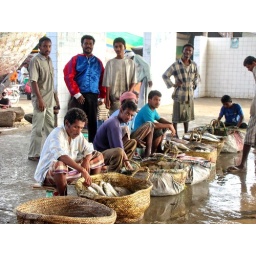
typical day in hudayda fish market